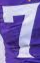
Number: 7